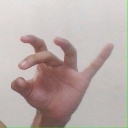
अक्षर: ओ